Top Model po-russki season 1

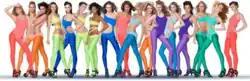

Top Model po-russki season 1 was the first installment of the Russian adaptation of Tyra Banks' "America's Next Top Model". The show aired on Muz-TV from April to May 2011. The competition was hosted by Ksenia Sobchak, who also served as the head judge. The judging panel was composed of model Inna Zobova, designer Elena Suprun and photographer Mikhail Korolev. Other cast members included creative director Maxim Rapoport. Cast members from the original version such as Janice Dickinson, Jay Manuel and Tyra Banks made guest appearances on the show. Filming and post production for this season took place in early 2011.